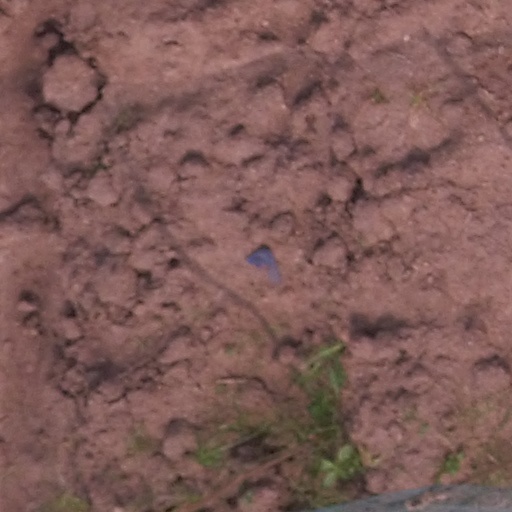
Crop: maize; corn